Kirill Boliukh

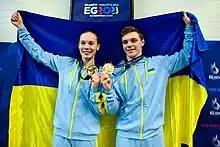
Kseniya Baylo and Boliukh at the 2023 European Games

Kirill Boliukh (born 12 March 2007) is a Ukrainian diver. He won two silver medals at the 2022 European Championships.